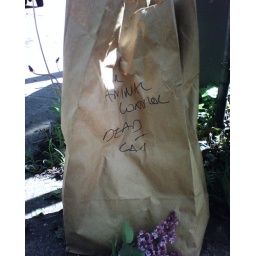
cat in a bag